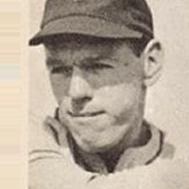
Age: 25